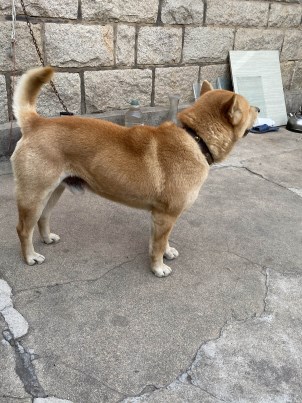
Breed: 1043-n000001-Shiba_Dog